City of Bristol Rifles

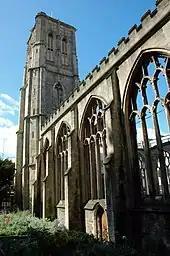
The Blitzed ruins of Temple Church, Bristol.

The 4th Gloucesters reformed on 7 February 1920 in the TF (Territorial Army (TA) from 1921). The battalion's drill hall had been bought by Bristol Museum and Bristol University just before the war, and a new drill hall was built in Old Market Street. During the 1920s the cadet corps of Colston's School and Kingswood Training School were affiliated to the battalion.